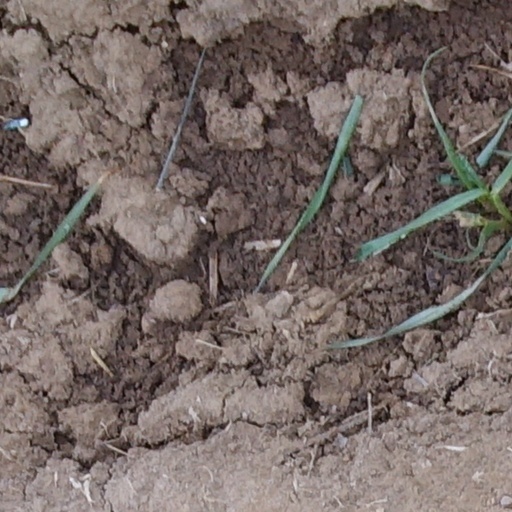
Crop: wheat